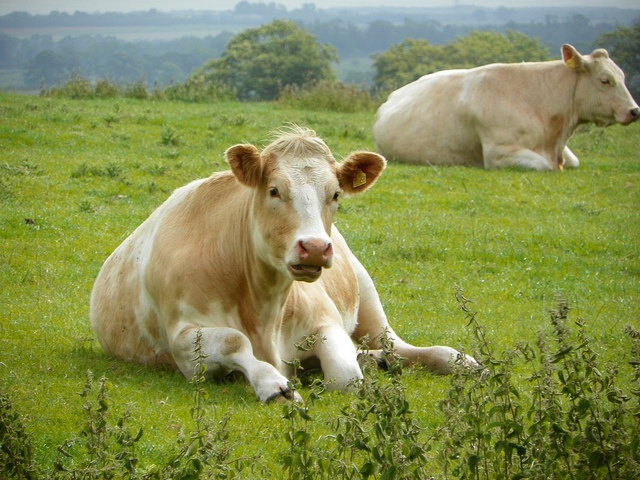
A couple of cows laying on top of a lush green field.
Two cows that are laying down in the grass.
Two cows lay in an open green field to rest.
Two cows are sitting on a field of grass.
Cows laying in the grass in a field